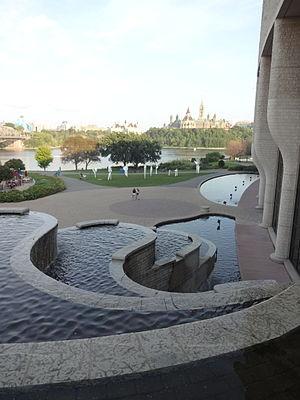
Le Musée canadien de l'histoire, anciennement Musée canadien des civilisations, est le musée national d’histoire humaine du Canada. Il s'agit du musée canadien le plus populaire et le plus fréquenté. Il est situé à Gatineau au Québec, dans le secteur de l'ancienne ville de Hull, sur la rive nord de la rivière des Outaouais. Il fait face à la colline du Parlement d'Ottawa et au Musée des beaux-arts du Canada. Sa vocation première est de recueillir, d’étudier, de conserver et de présenter des objets matériels qui témoignent de l’histoire humaine du Canada et de la diversité de sa population.